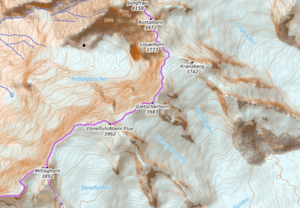
carte réalisée sur umap This map was created from OpenStreetMap project data, collected by the community. This map may be incomplete, and may contain errors. Don't rely solely on it for navigation.
Le Gletscherhorn est un sommet des Alpes bernoises, qui culmine à 3 983 m d'altitude.